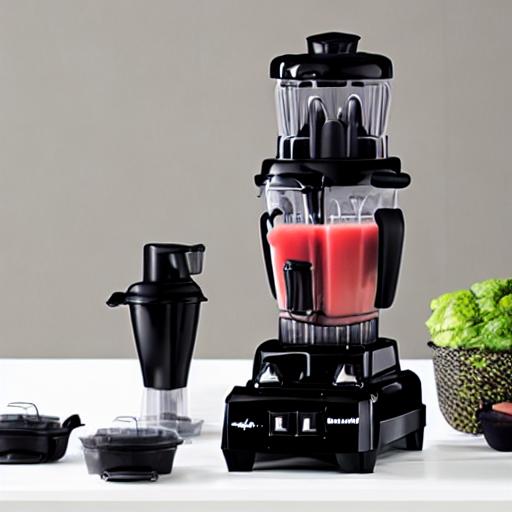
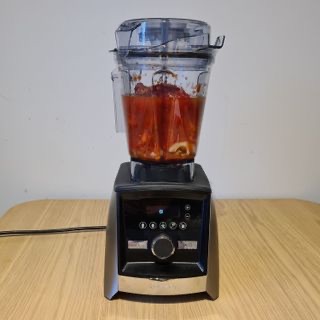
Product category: items_blender
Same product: no